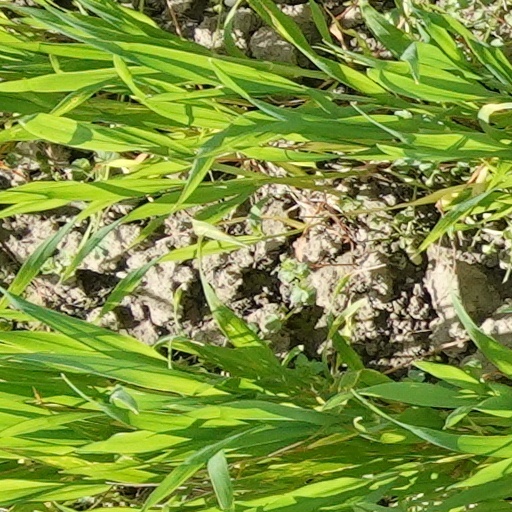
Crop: wheat